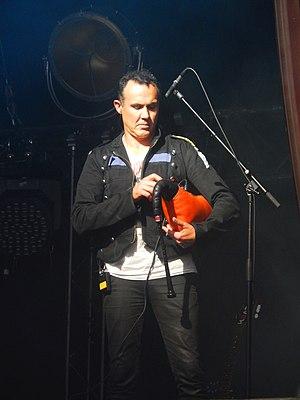
Konan Mevel au MIDI-pipe avec Alan Stivell en concert à Paimpol au Festival du chant de marin le 12 août 2017.
Kad, ou Kadwaladyr au départ, est un groupe breton originaire de Pontivy, actif de 1992 à 2001. Leurs groupes expérimentaux étaient essentiellement composés des frères et sœur Mevel, dont Konan Mevel. Leur musique est une fusion progressive entre rock celtique, folk, jazz... Certains membres ont également fait partie du groupe Tri Yann.